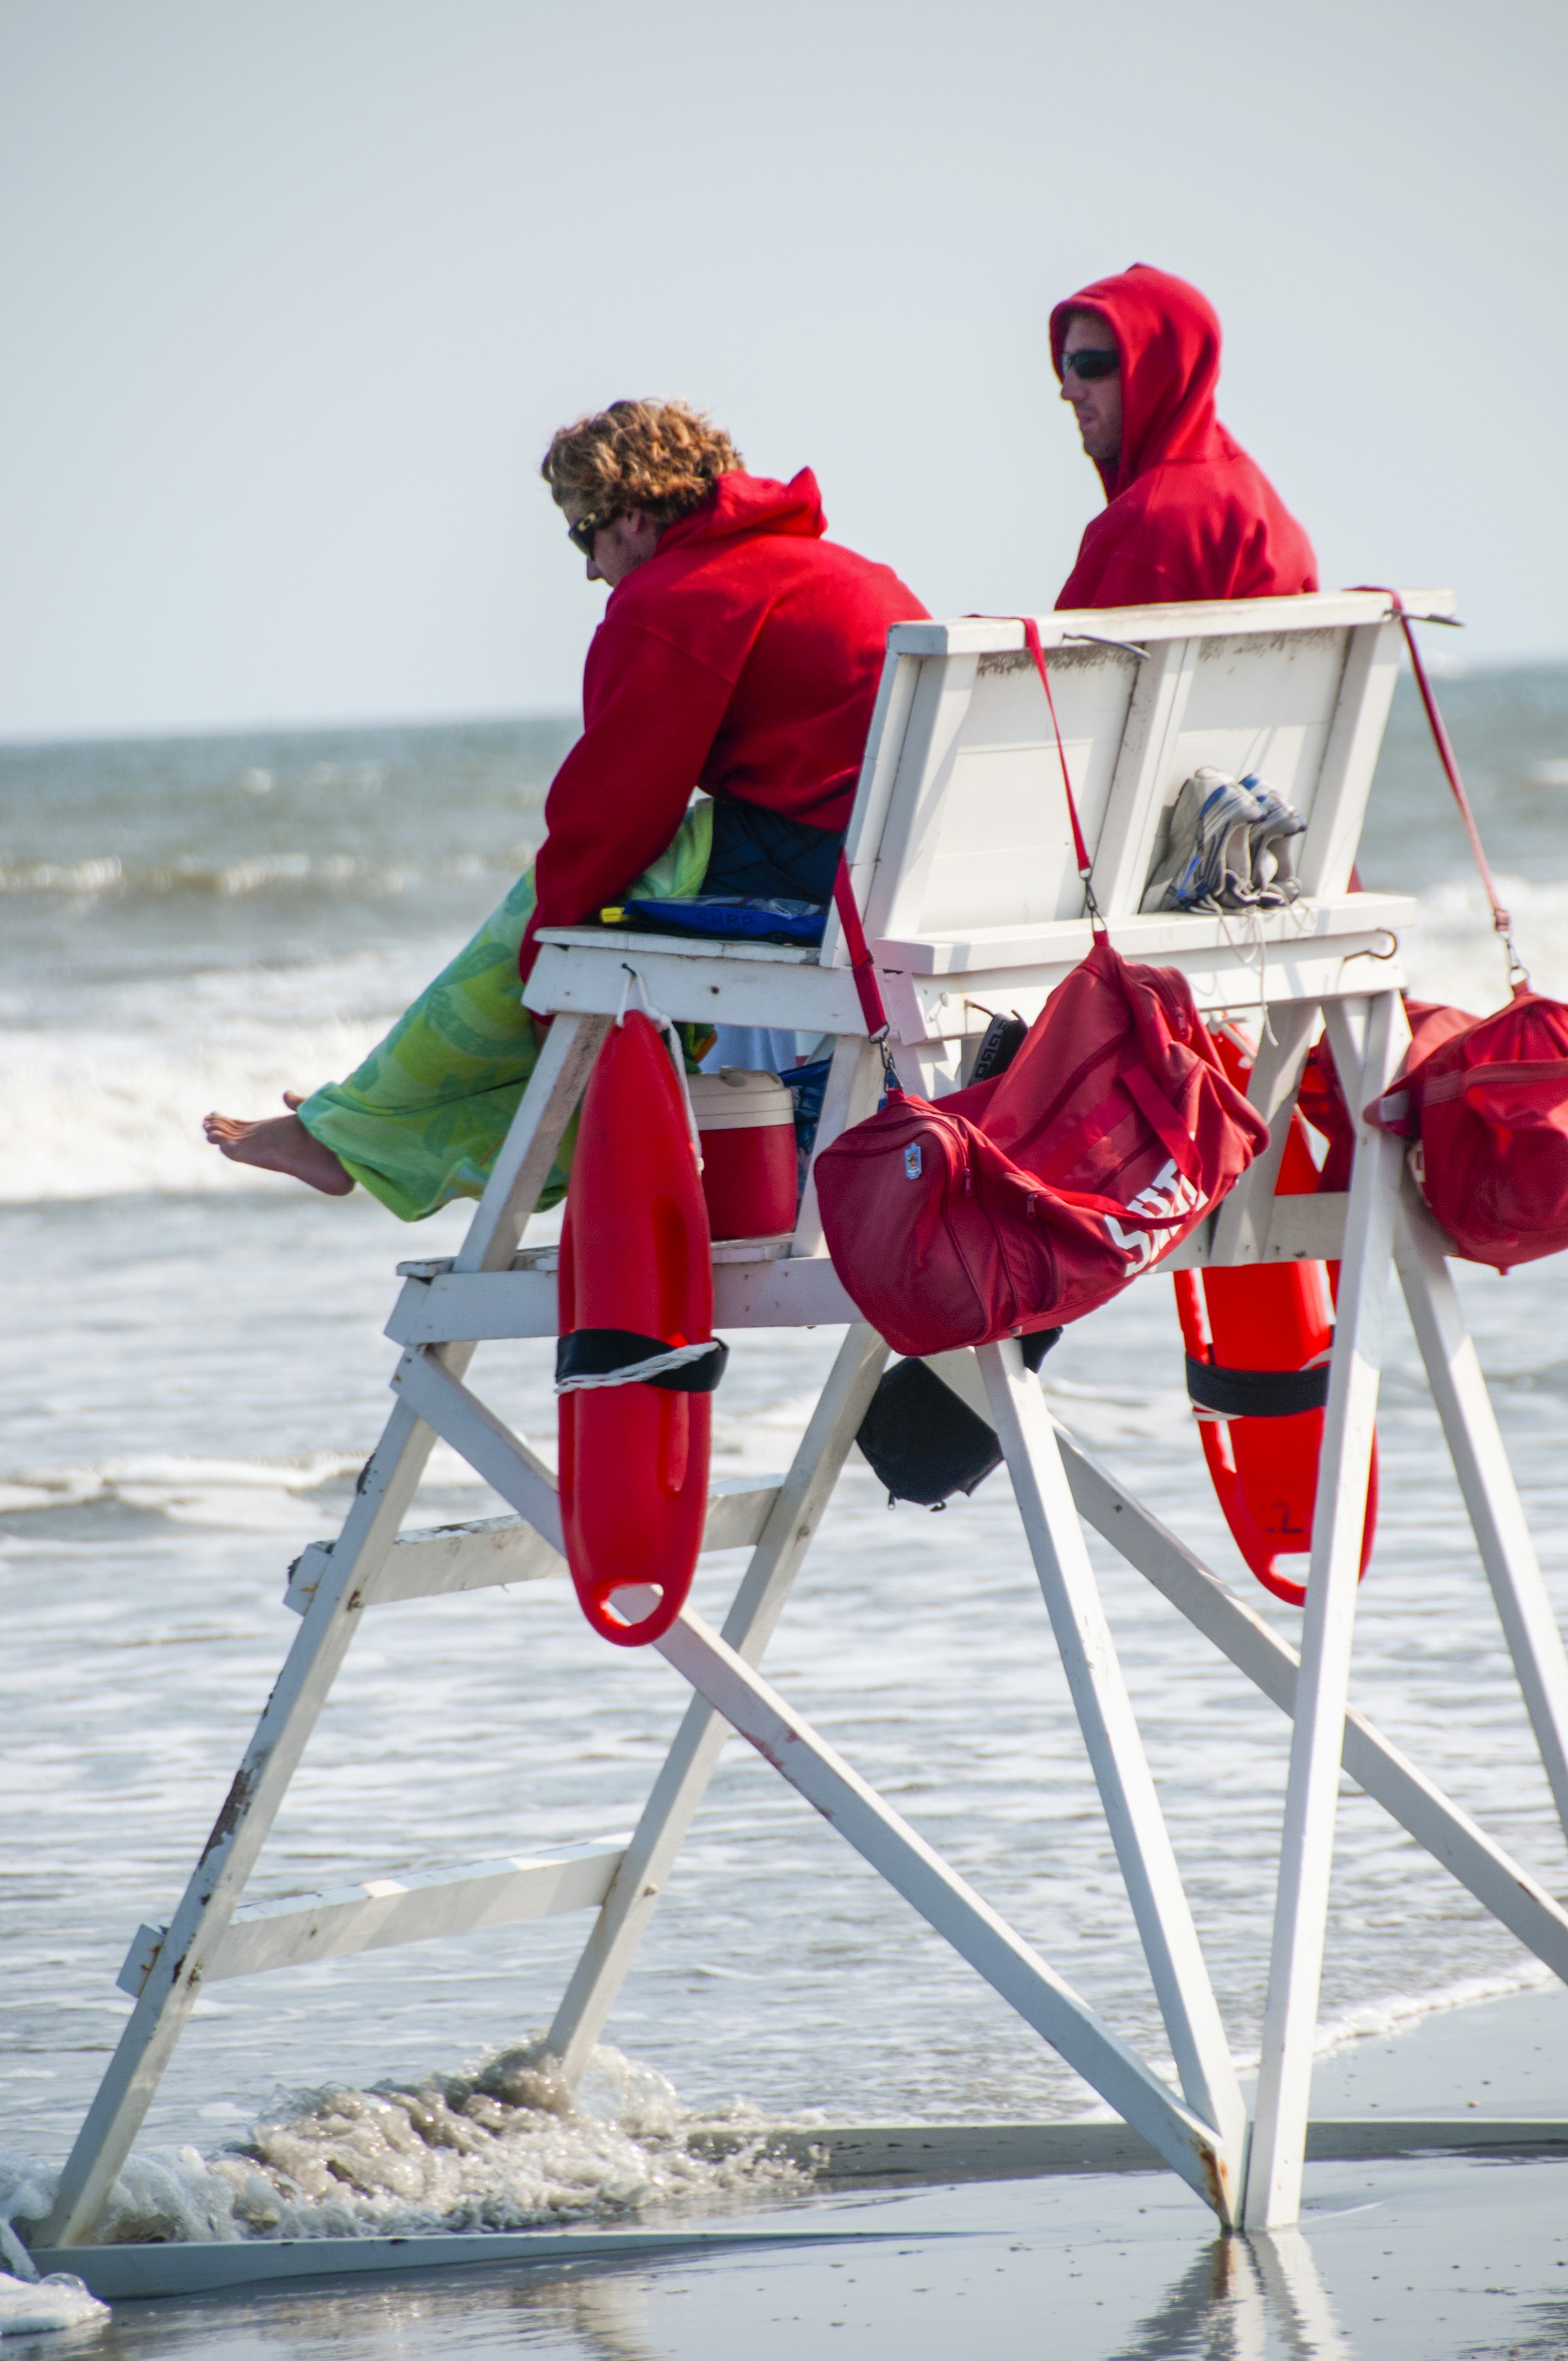
beach, sea, coast, water, sand, ocean, shore, chair, lifeguard, vacation, spring, red, tropical, color, beach chair